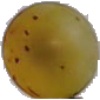
Label: white_grape